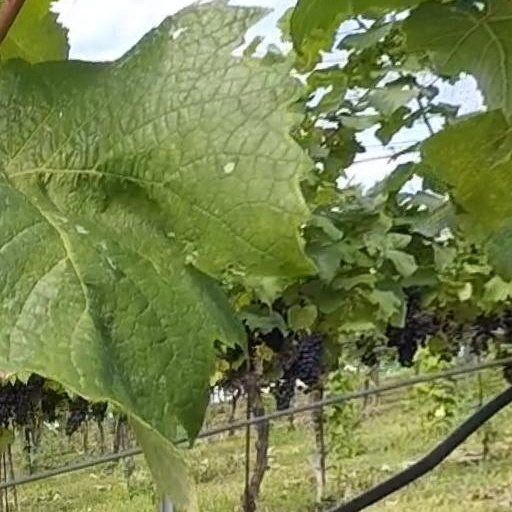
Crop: grape